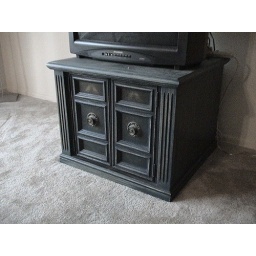
Cool blue cabinet refinished by a Silver Lake artist.